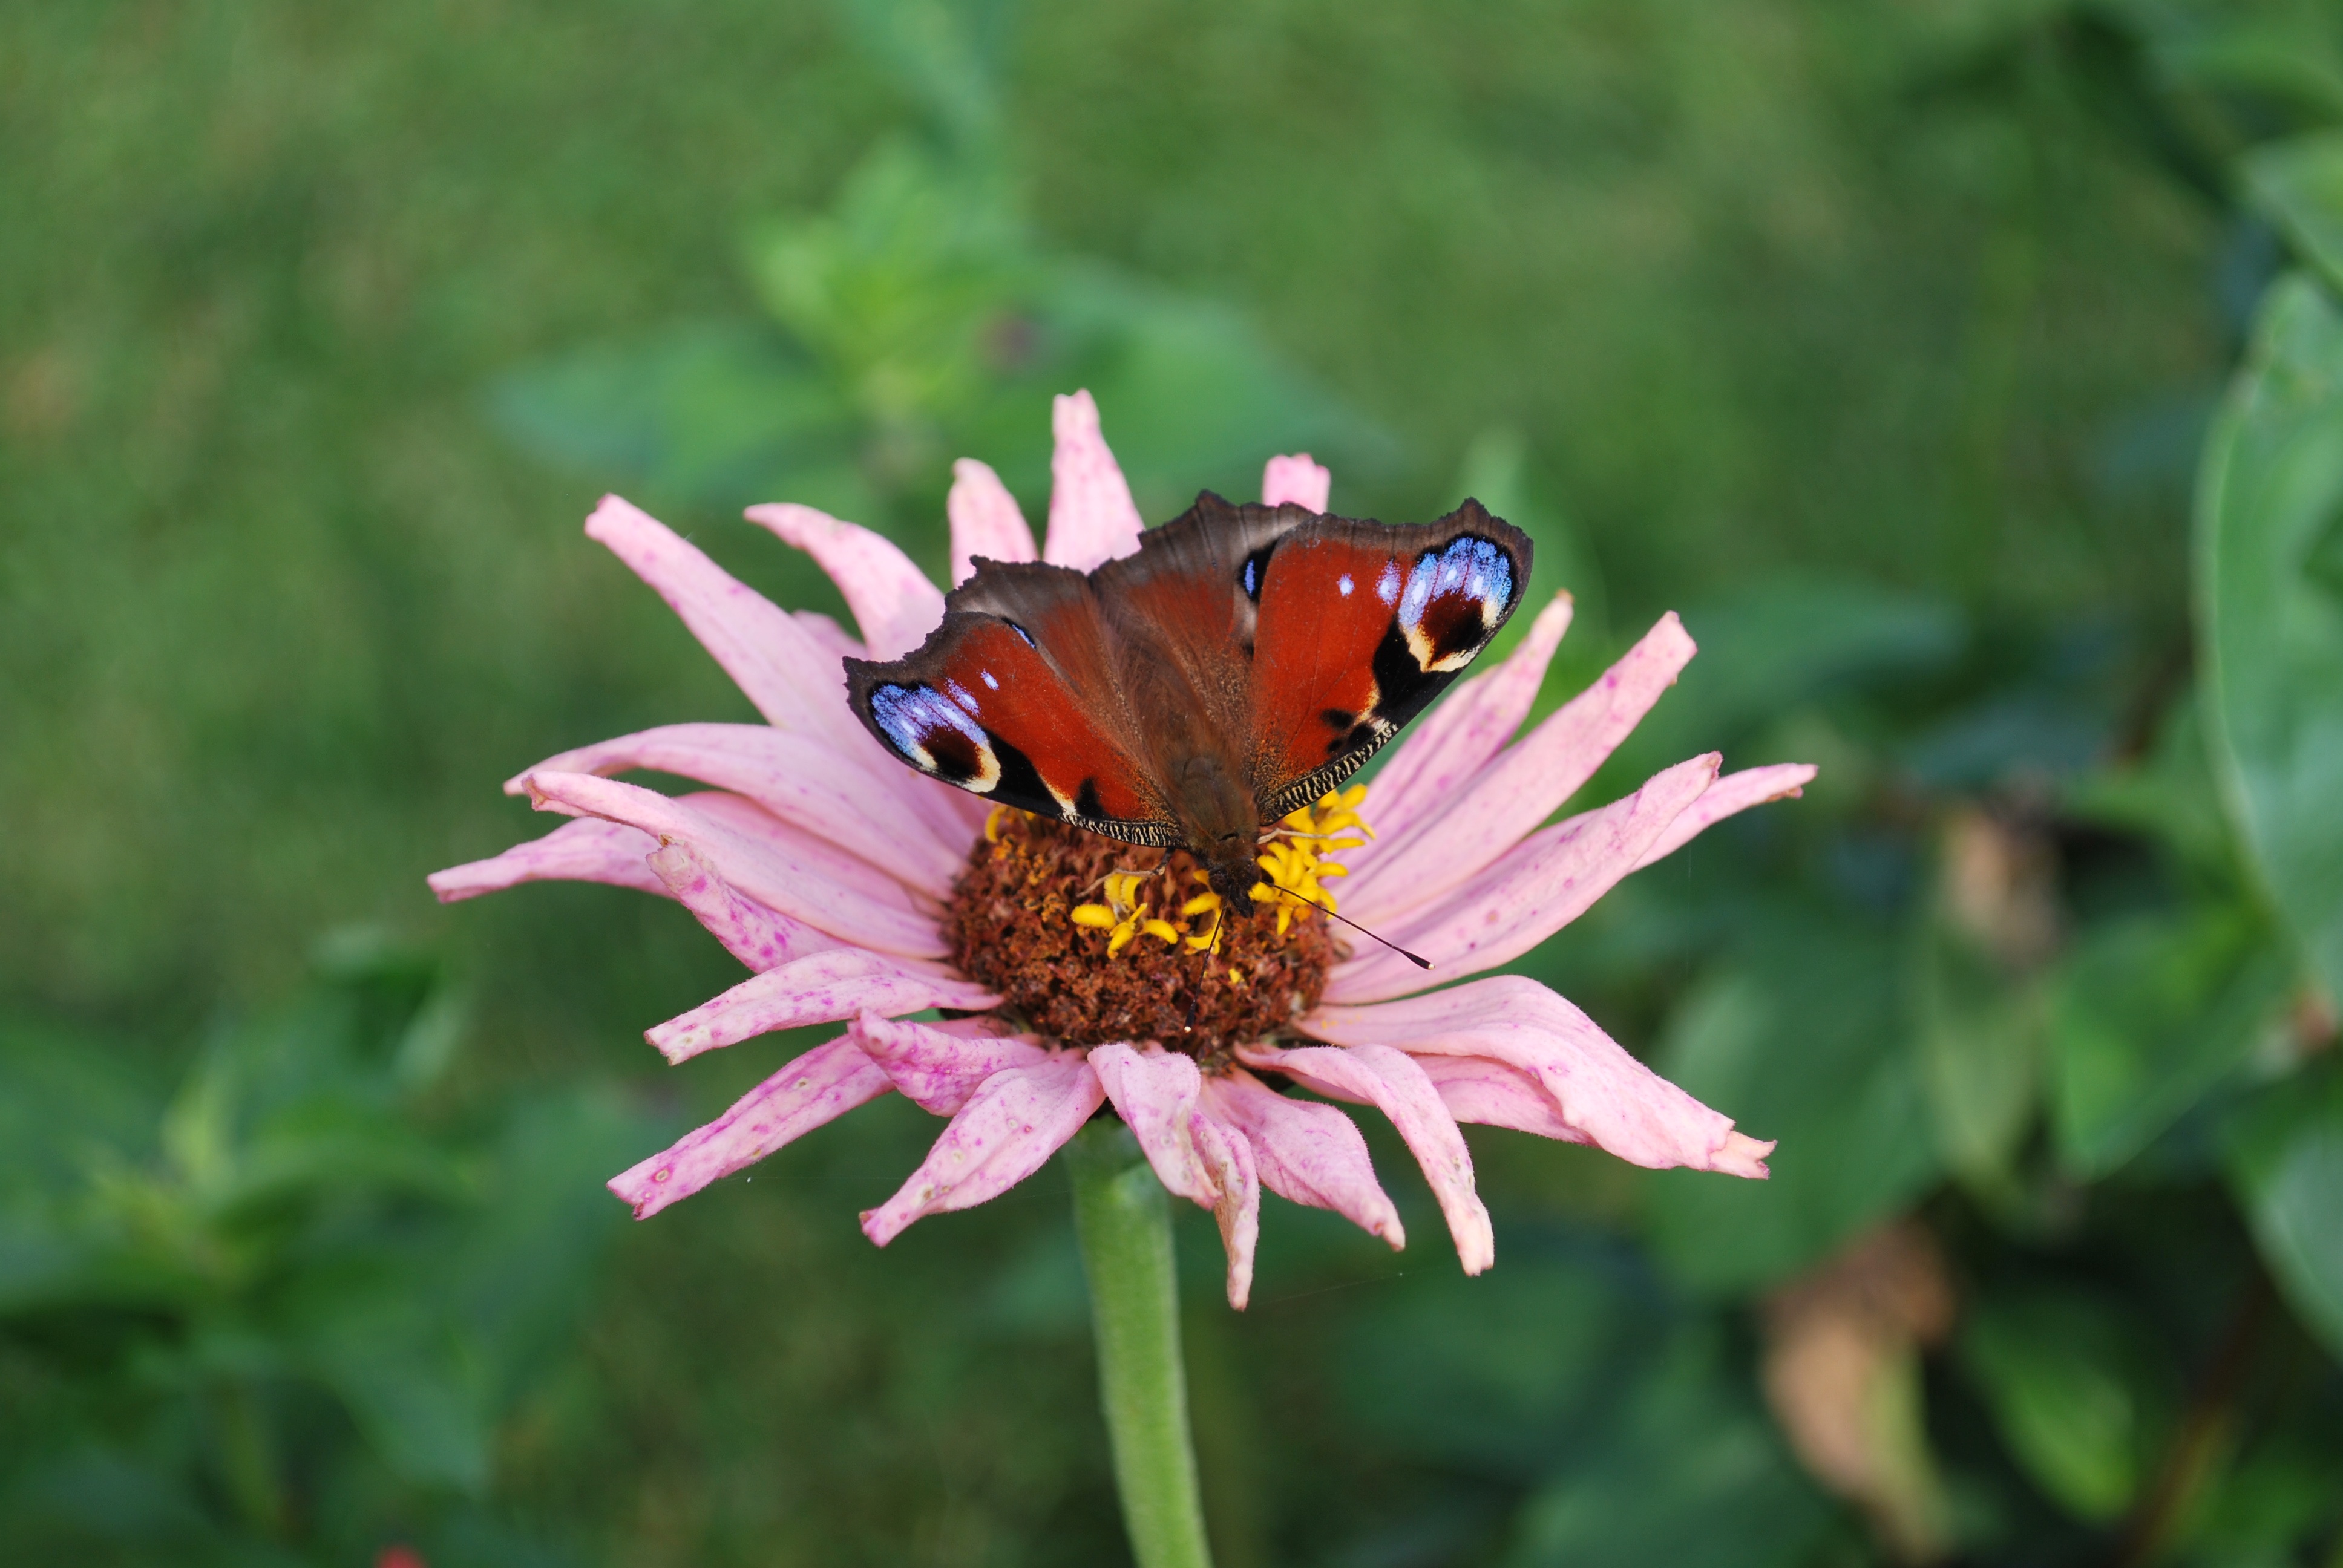
nature, blossom, plant, meadow, flower, petal, bloom, insect, macro, botany, butterfly, close, flora, fauna, invertebrate, wildflower, nectar, macro photography, daisy family, moths and butterflies